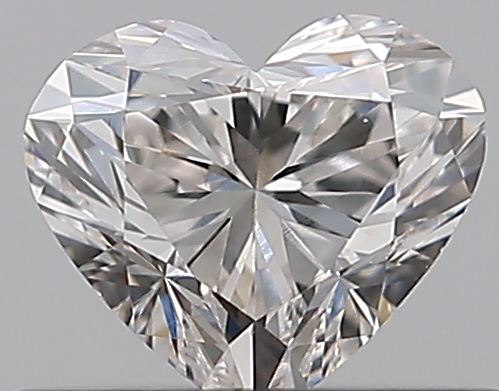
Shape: heart
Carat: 0.5
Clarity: VS1
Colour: H
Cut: EX
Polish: EX
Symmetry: VG
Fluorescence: F
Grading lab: GIA
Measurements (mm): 4.71 x 5.45 x 3.3